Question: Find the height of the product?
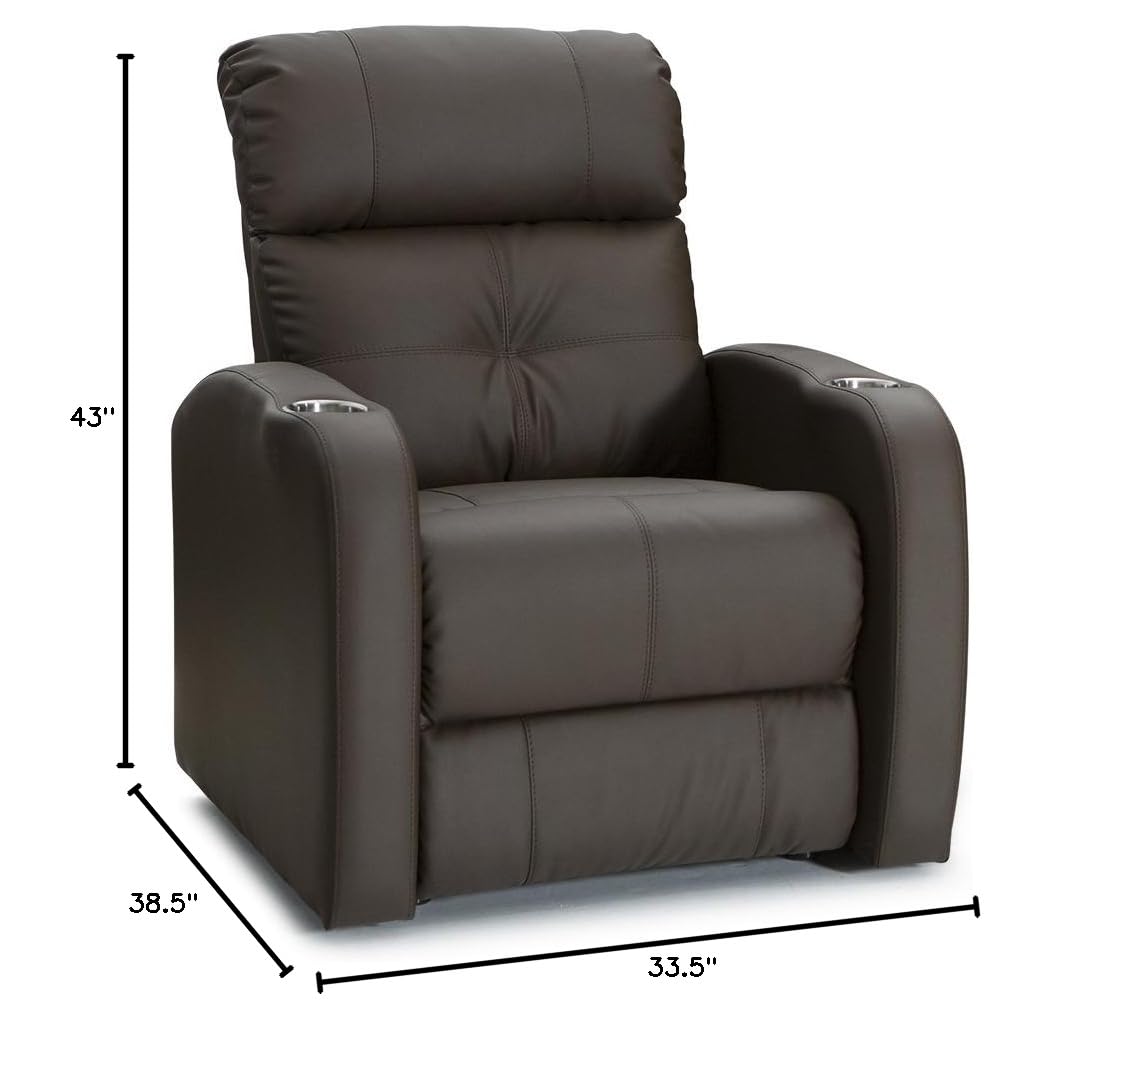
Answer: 43.0 inch